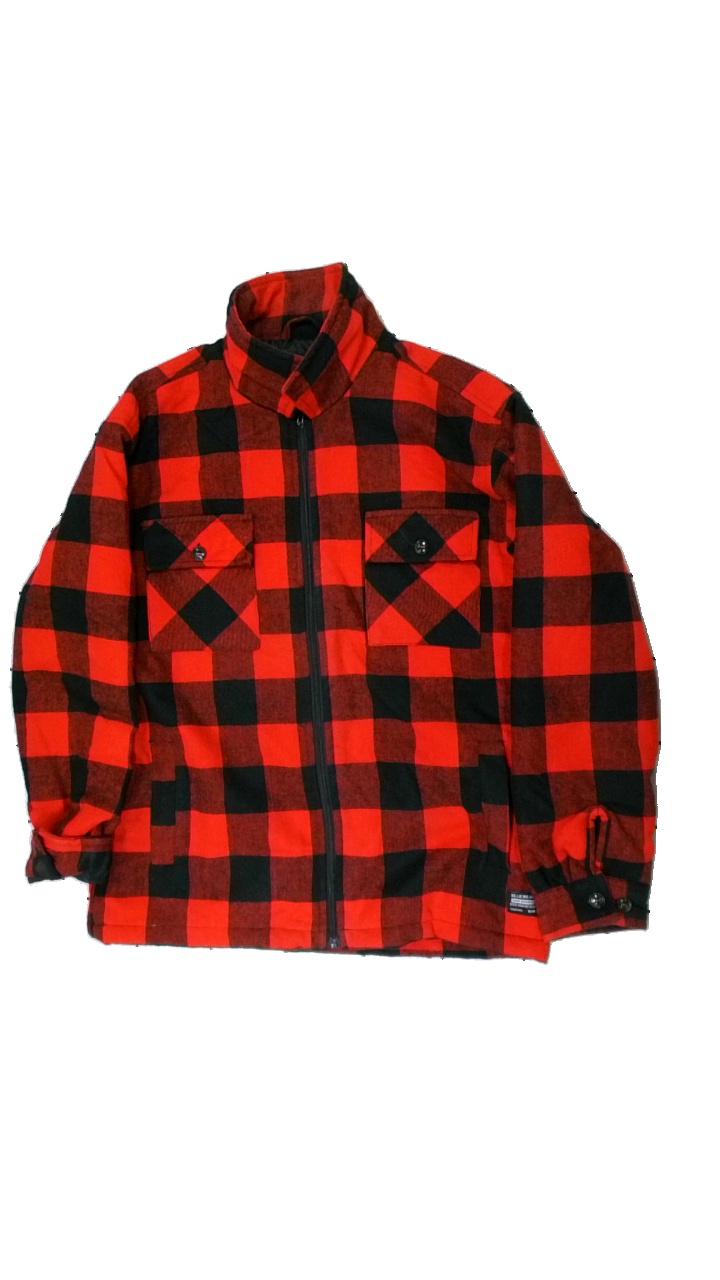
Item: Outerwear (Men)
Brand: Bluewear
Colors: Black, Red
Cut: Regular, Cropped
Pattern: Checkered print
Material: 70% polyester, 15% viscose, 15% acrylic
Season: All
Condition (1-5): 4
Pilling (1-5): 4
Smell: Minor
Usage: Reuse
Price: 100-150